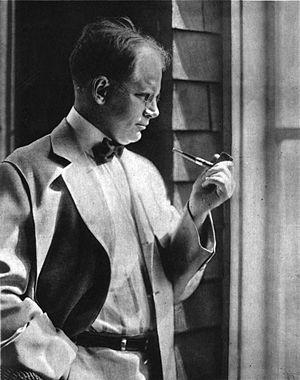
Jay Norwood Darling, dit Ding est un dessinateur de presse américain connu pour sa longue collaboration au Des Moines Register et pour son combat précurseur en faveur de la conservation de la nature.